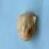
Maize quality: Bad